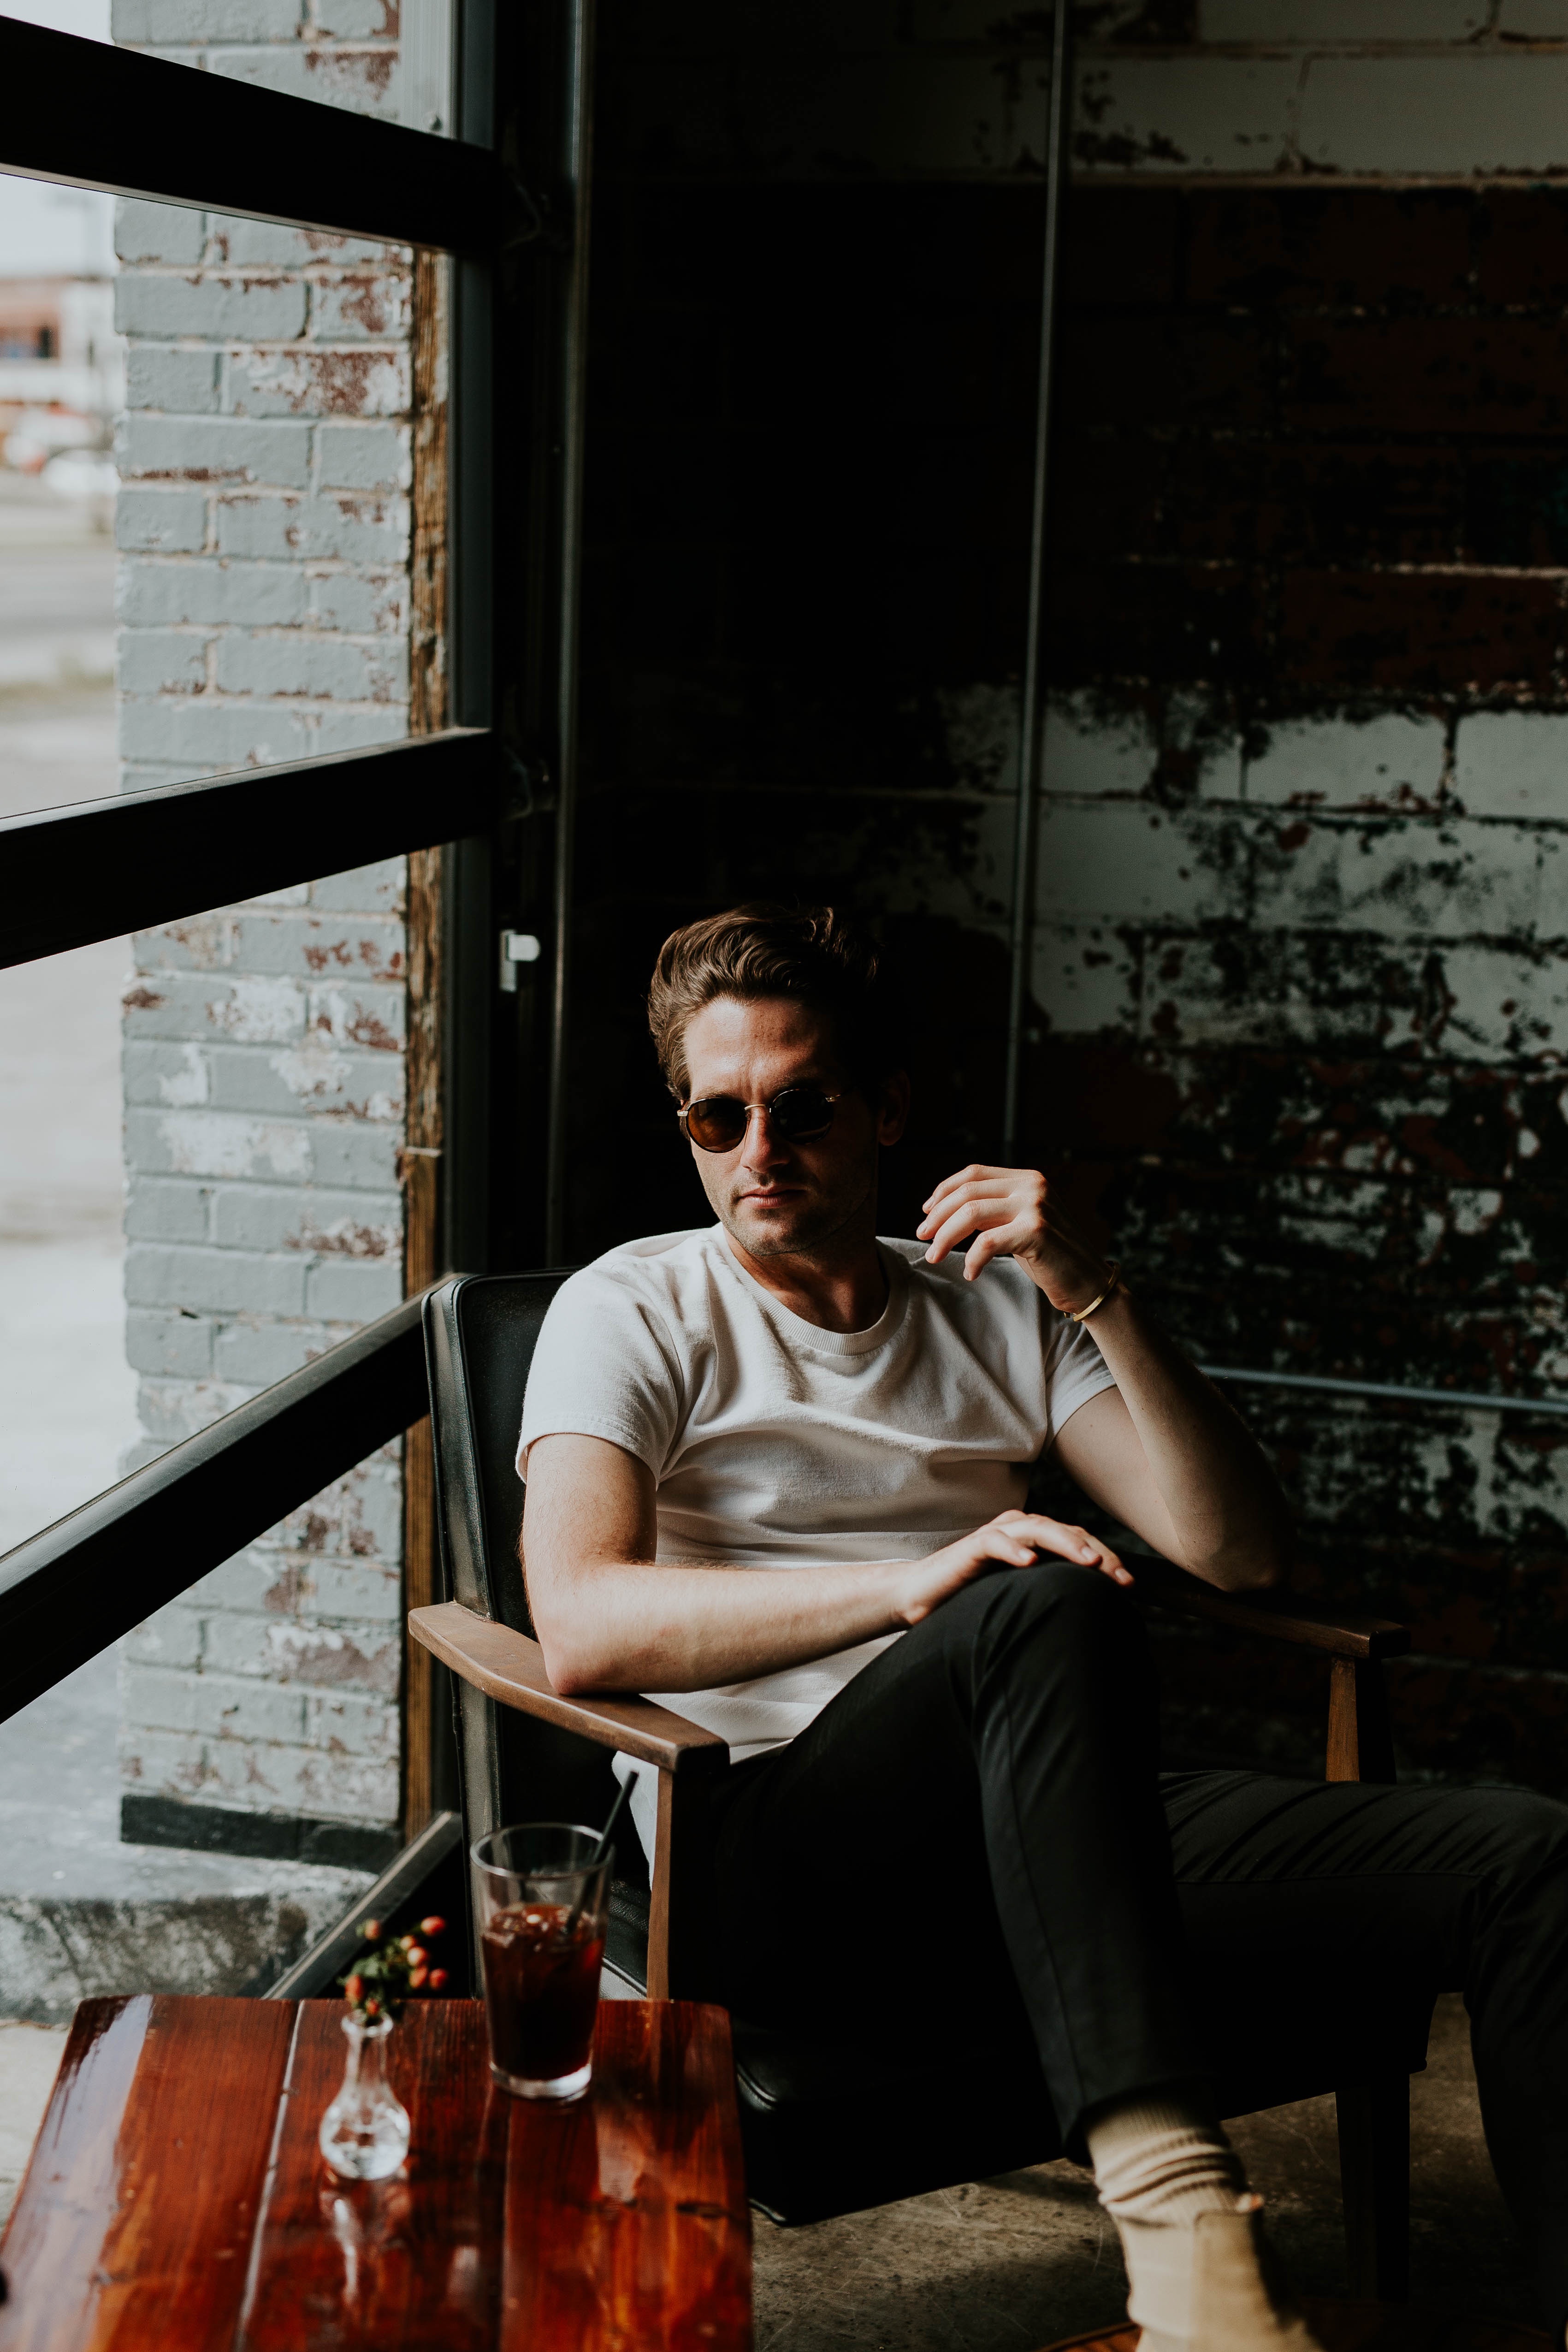
photography, sitting, fashion, photograph, human positions